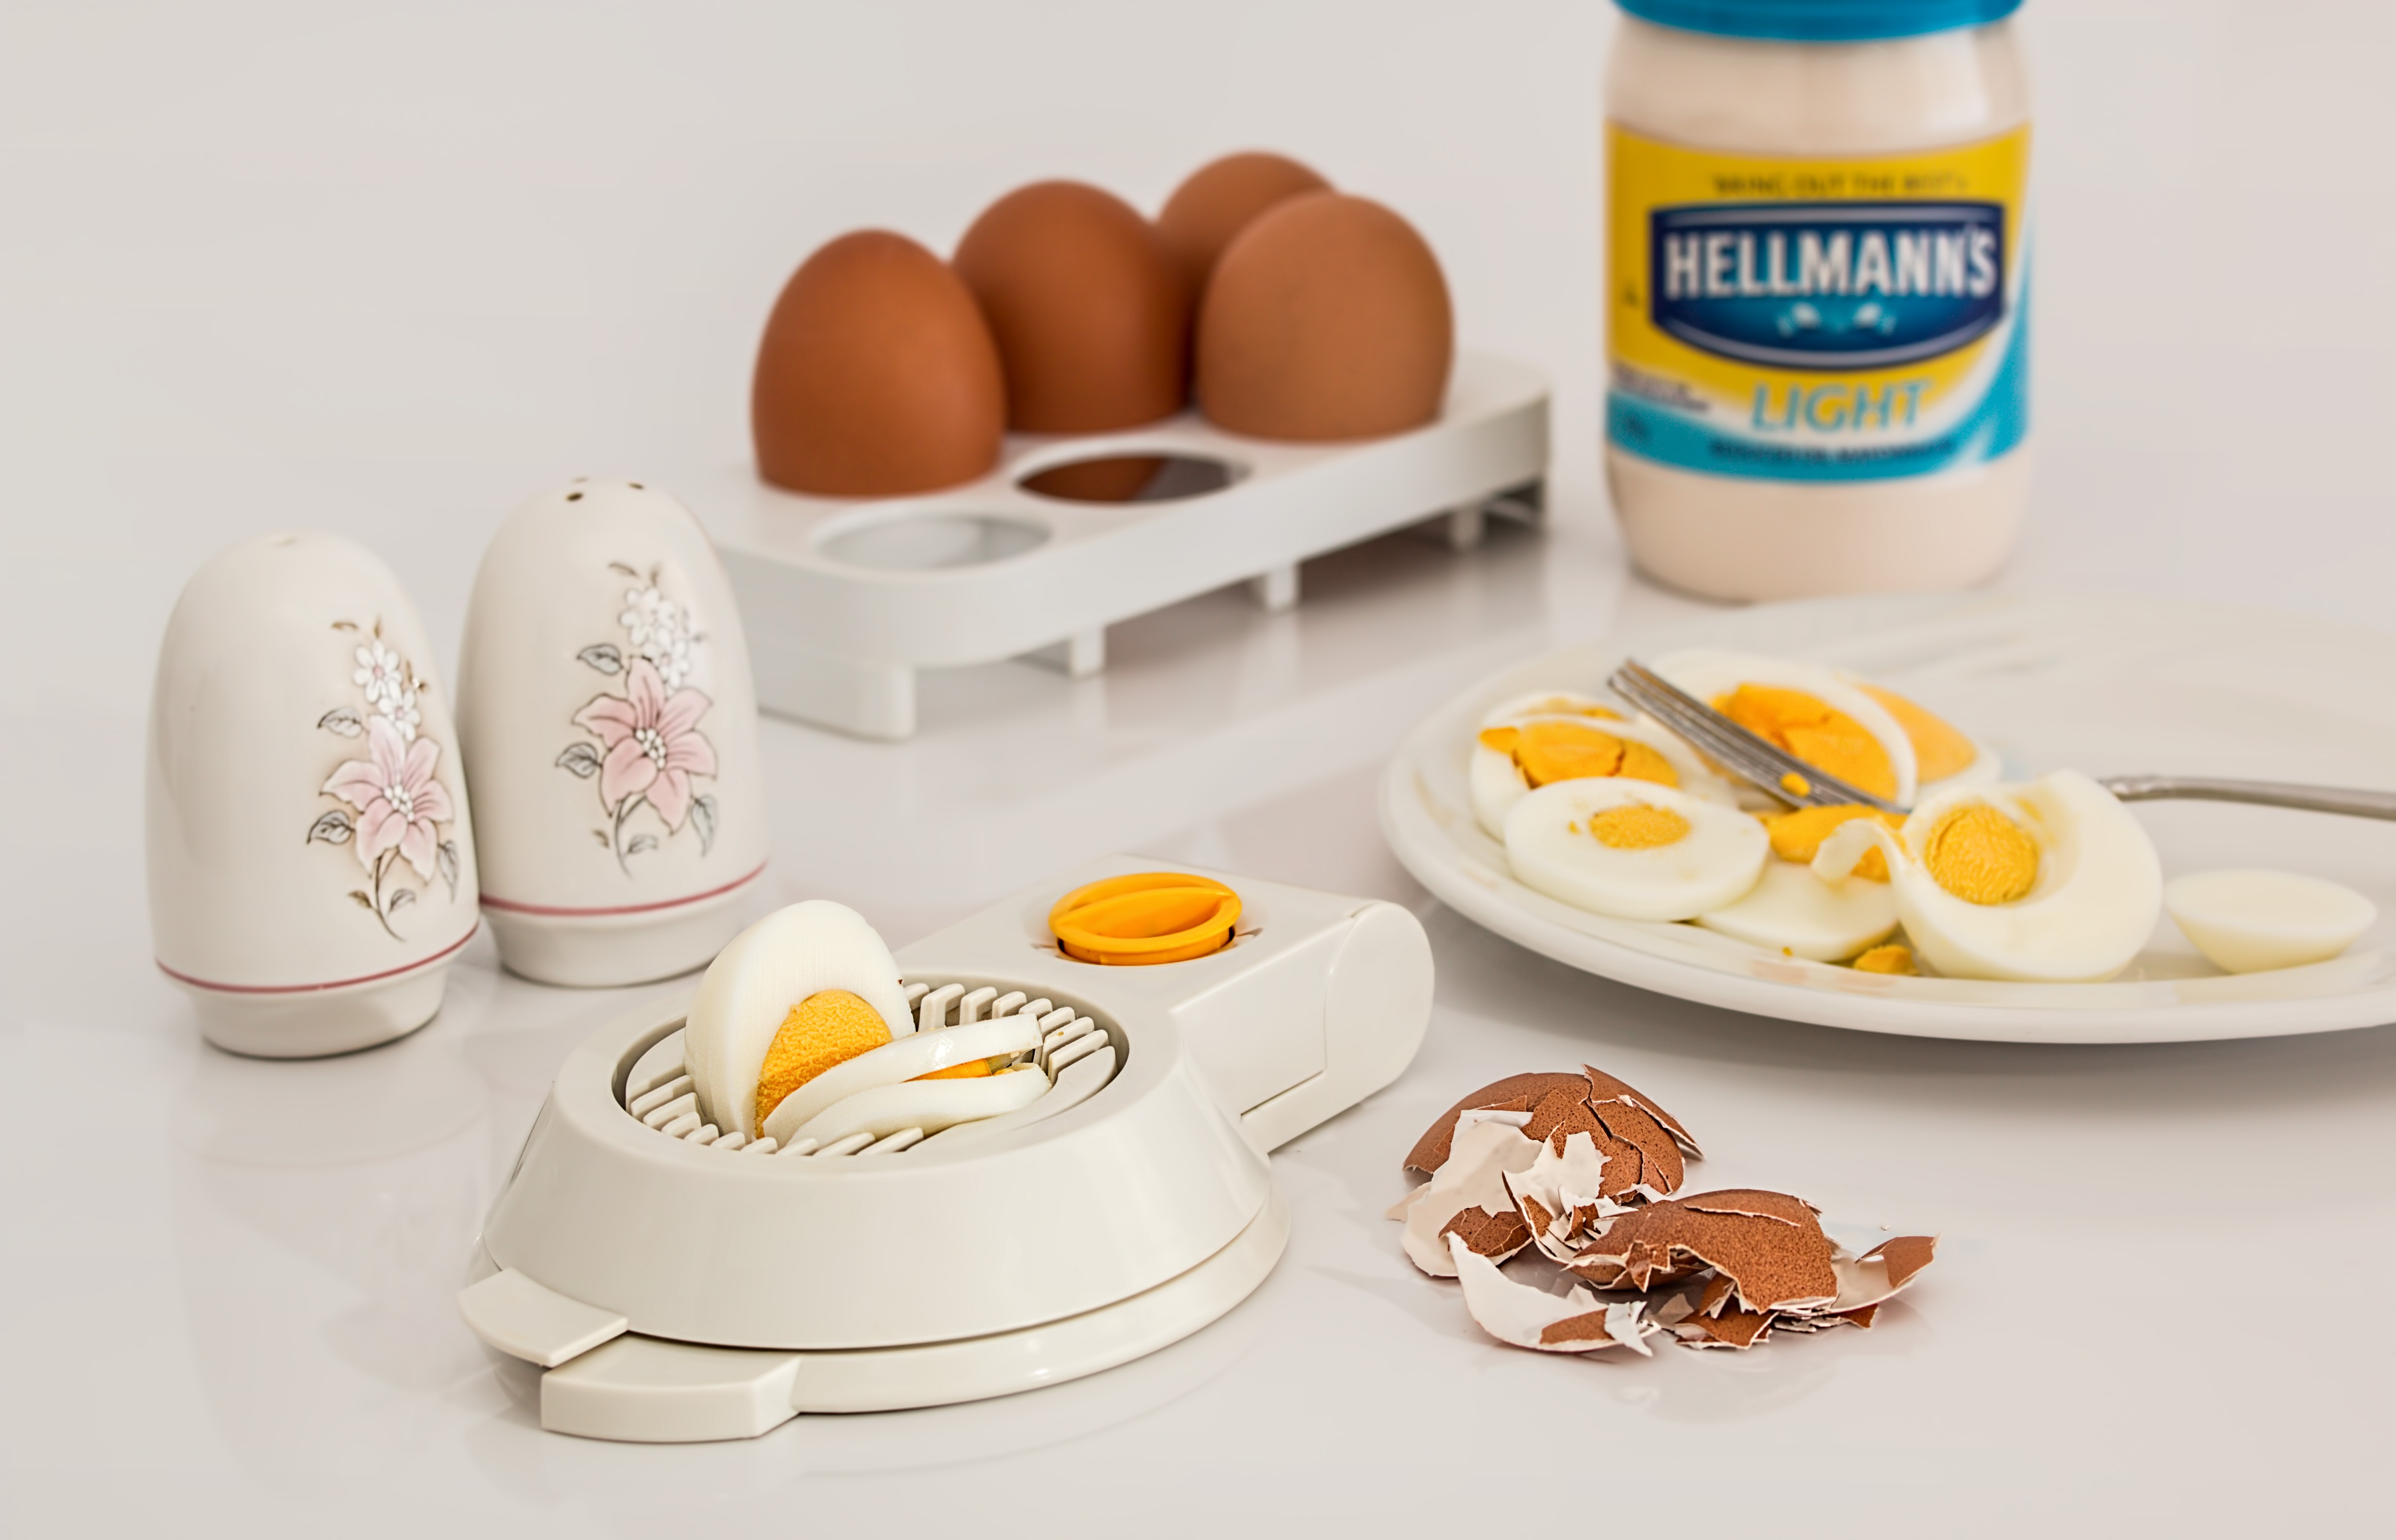
dish, meal, food, cooking, produce, kitchen, breakfast, baking, healthy, snack, shell, yolk, product, nutrition, eggs, ingredients, nutritious, protein, cholesterol, eggshell, hard boiled, egg slicer